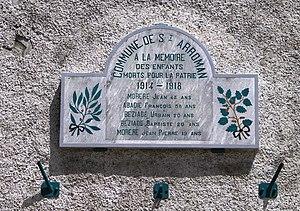
Monument aux morts de Saint-Arroman (Hautes-Pyrénées)
Saint-Arroman est une commune française située dans le département des Hautes-Pyrénées, en région Occitanie.